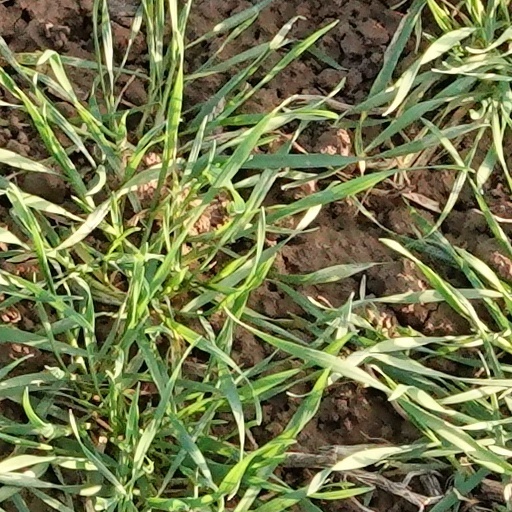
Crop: wheat